Somnath Waghmare

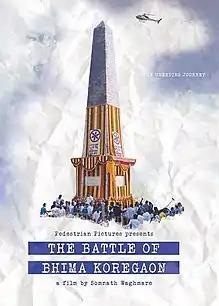
The Battle of Bhima Koregaon: An Unending Journey (2017)

Somnath has strong interests in the caste and cultural politics of Maharashtra. Both of his documentaries are focused on documentation and depiction of the political and social assertion by Dalits. He is also active in the anti-caste Phule-Ambedkarite movement of the state and has given several talks on caste in cinema, including at the Satyajit Ray Film and Television Institute in Kolkata. Waghmare's debut film "I Am Not A Witch" was a short documentary feature based on the persecution of marginalized women in Maharashtra. His second and most famous film "Battle of Bhima Koregaon" received was widely acclaimed. The film was screened at multiple locations in India and also in New York at the Dalit Film and Cultural Festival at Columbia University, New York, alongside the works of filmmakers such as Pa. Ranjith and Nagraj Manjule.